William Edington Armit

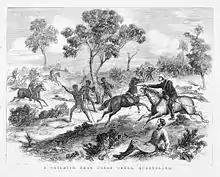
Skirmish between Armit's Native Police troopers and Aboriginal men at Creen Creek

In July 1876, Armit with another Native Police officer in sub-inspector Lyndon Poingdestre and their troopers had a skirmish with a large group of Aboriginal men holding a bora ceremony near the Creen Creek telegraph station. The fight lasted for a significant time and Armit's horse was killed from under him, but the Native Police eventually were able to disperse them despite their determined resistance. This became known as the "Battle of Creen Creek" and a drawing of the event was published in a number of colonial Australian newspapers.